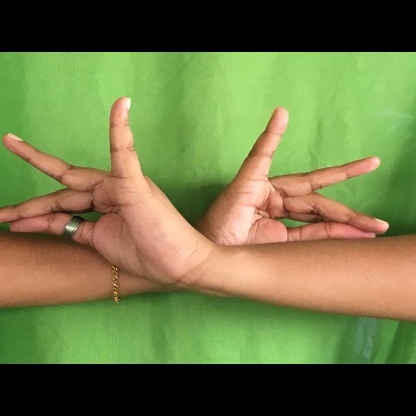
Mudra: Katakavardhana